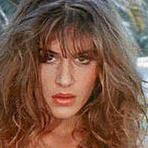
Age: 23